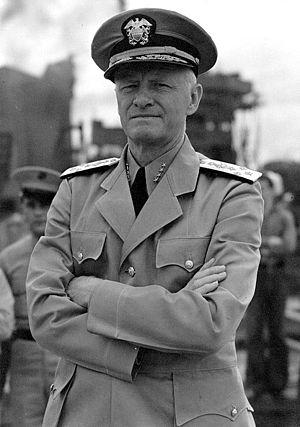
Chester William Nimitz, Sr. a été le troisième et le plus jeune amiral de la Flotte de la Marine des États-Unis, durant la Seconde Guerre mondiale. Il a été nommé Commandant-en-chef de la Flotte du Pacifique en décembre 1941 et Commandant-en-chef interarmées des Zones de l'Océan Pacifique en avril 1942, commandements qu'il a exercés jusqu'en décembre 1945. Il a fini sa carrière comme premier Chef des Opérations navales de l'après-guerre.